NZR Y class

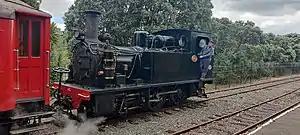
Y 542 at MOTAT in November 2020

The NZR Y class was a class of three 0-6-0T tank steam locomotives. Built by the Hunslet Engine Company for the Public Works Department in 1923, all three were sold to NZR between 1938 and 1945.